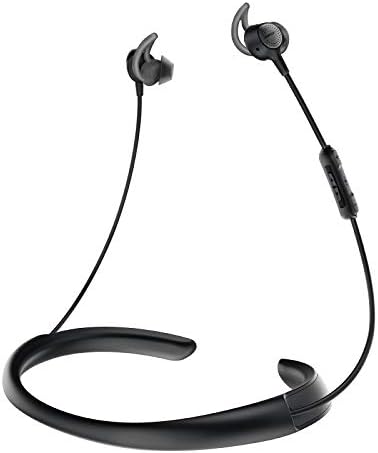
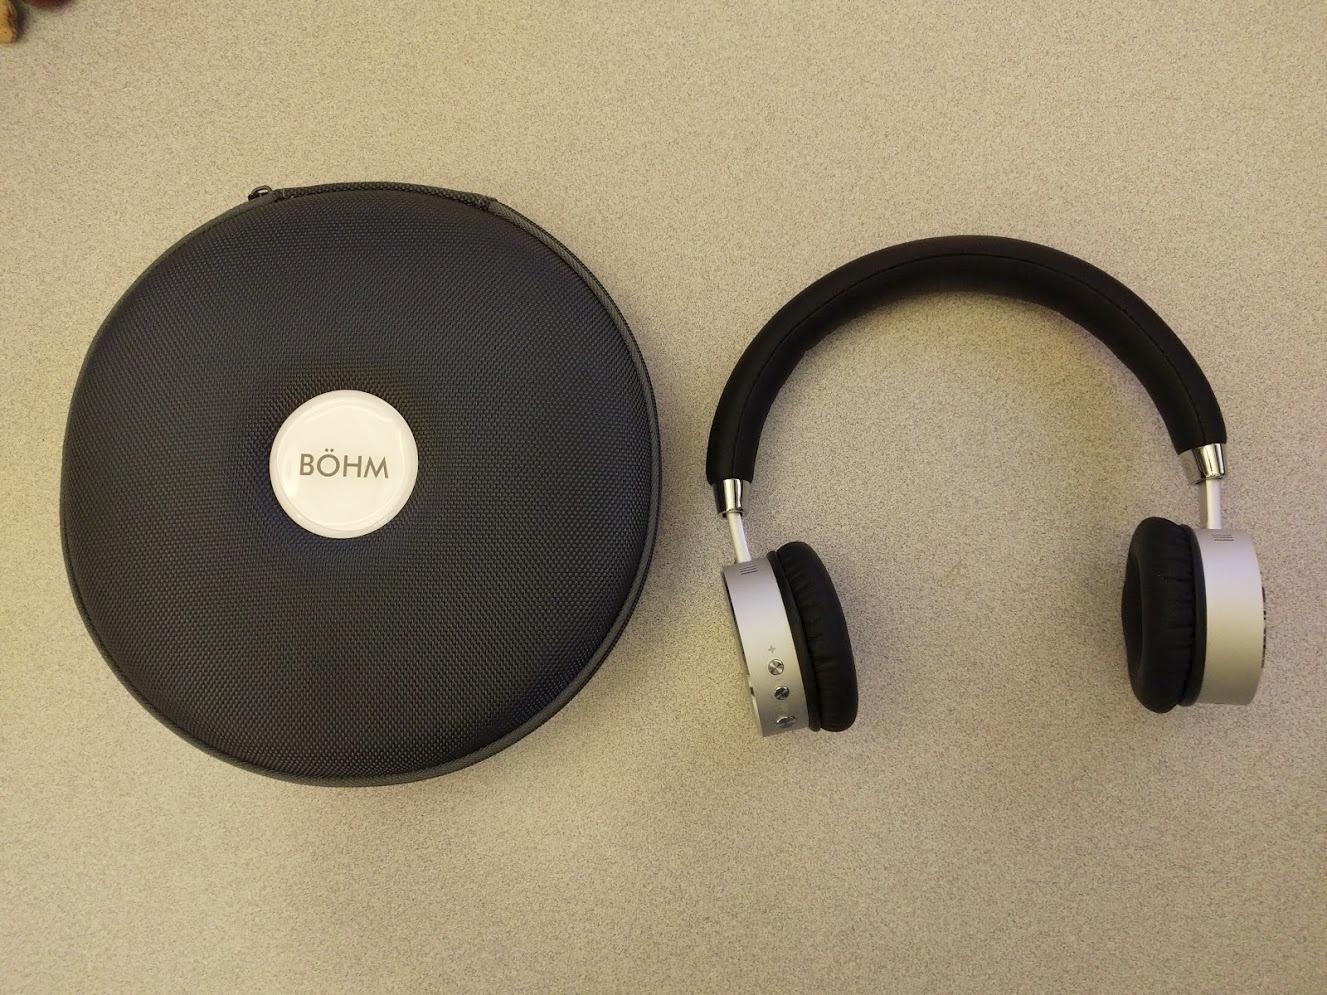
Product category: headphones
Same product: no